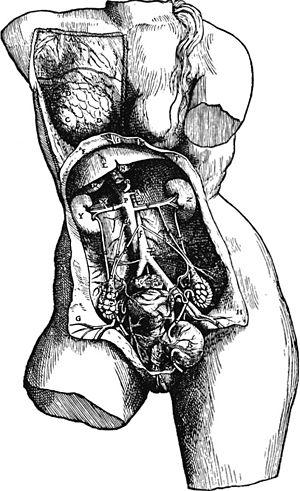
Hérophile de Chalcédoine né vers 330-320 av. J.-C. et mort vers 260-250 av. J.-C., est un médecin grec né à Chalcédoine en Asie Mineure. Avec Érasistrate, il fut parmi les premiers médecins à s'intéresser au corps en bonne santé et à essayer de comprendre le fonctionnement normal du corps, contrairement à la tradition hippocratique qui était entièrement axée sur le problème de la maladie. Cette nouvelle dimension épistémique de la médecine se fit par l'étude de l'anatomie, obtenue par la dissection du corps animal et humain.
Le galénisme est un système médical qui, élaboré au Moyen Âge à Byzance, fut utilisé pendant des siècles par des médecins de différentes civilisations, essentiellement le monde musulman, la chrétienté et le judaïsme. Le galénisme est ainsi nommé d'après Galien de Pergame, le dernier des grands médecins créateurs de l'Antiquité gréco-romaine, qui produisit une œuvre considérable, touchant aussi bien la médecine que la philosophie, la rhétorique ou la poésie. Galien mourut au IIIᵉ siècle. Tombé dans l'oubli les siècles suivantes, sa théorie et ses pratiques médicales furent récupérées à partir du XIᵉ siècle avant de devenir pendant plus de 500 ans le système médical dominant dans le monde occidental et musulman et jusqu'à ce que l'avènement de nouveaux paradigmes scientifiques n' aboutissent à son abandon complet au cours des XVIIᵉ et XVIIIᵉ siècles.